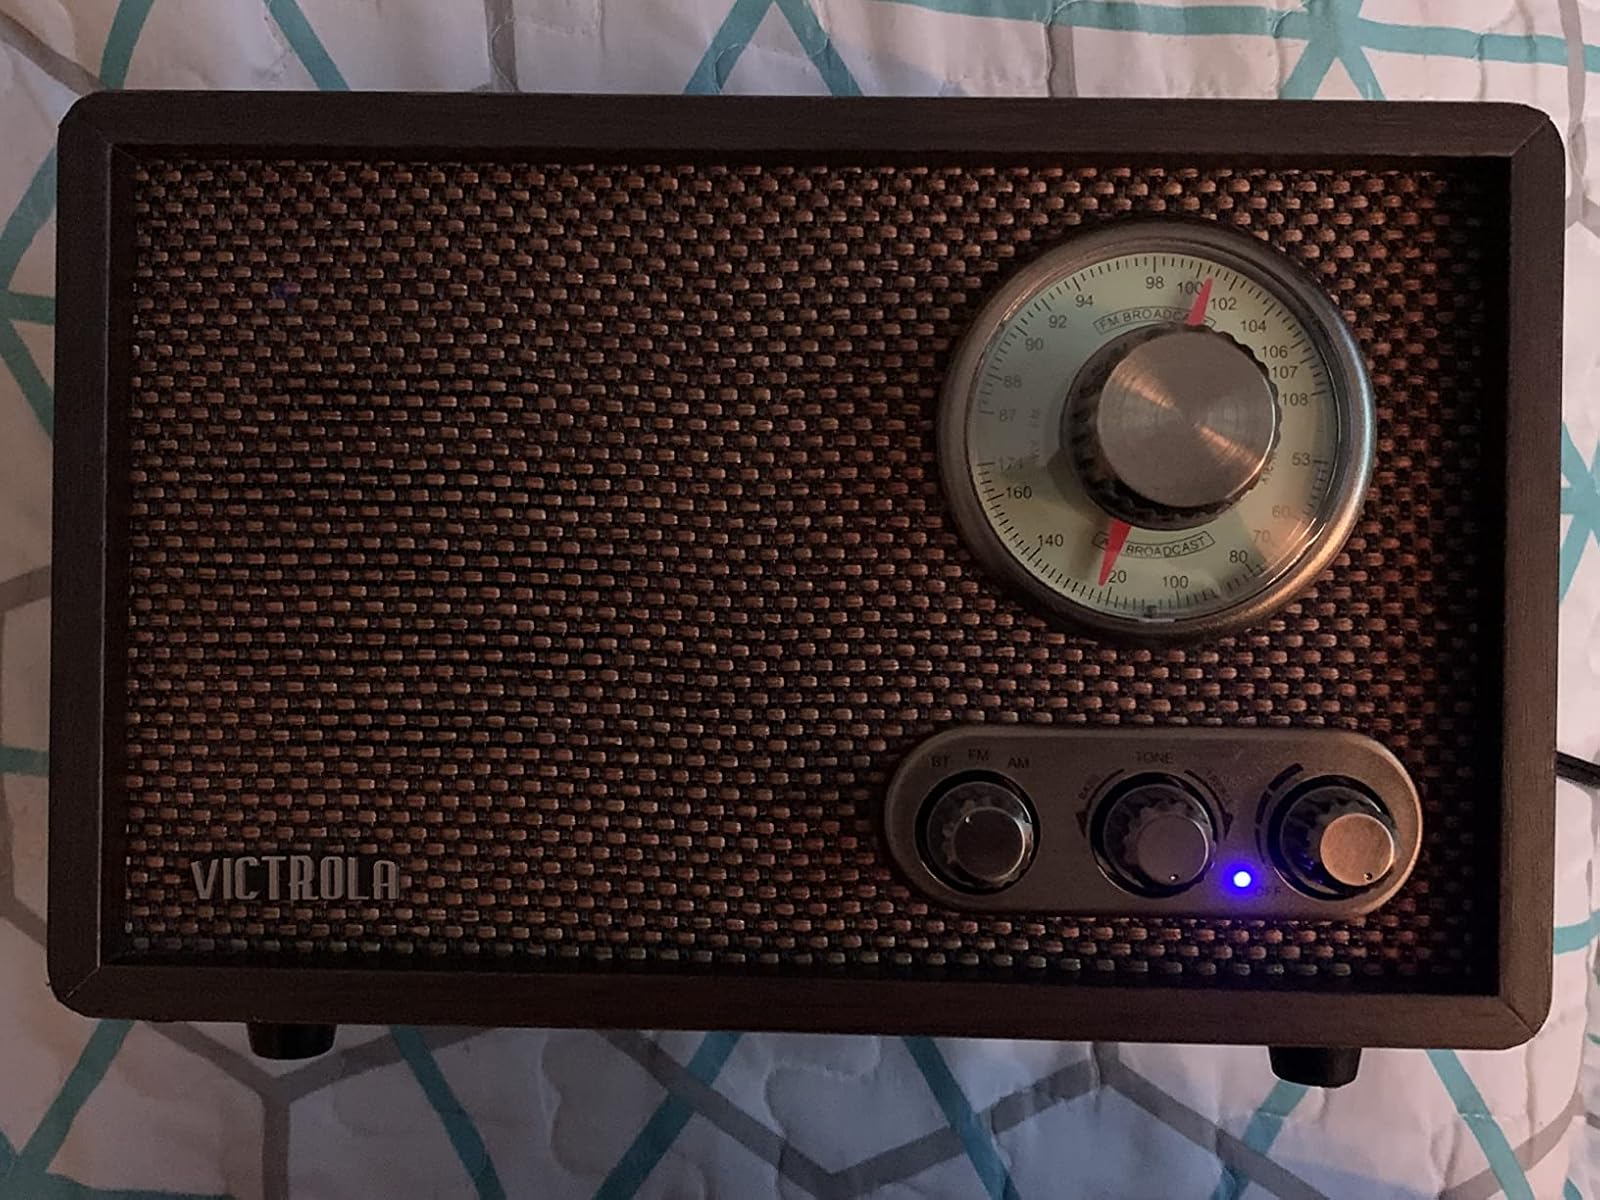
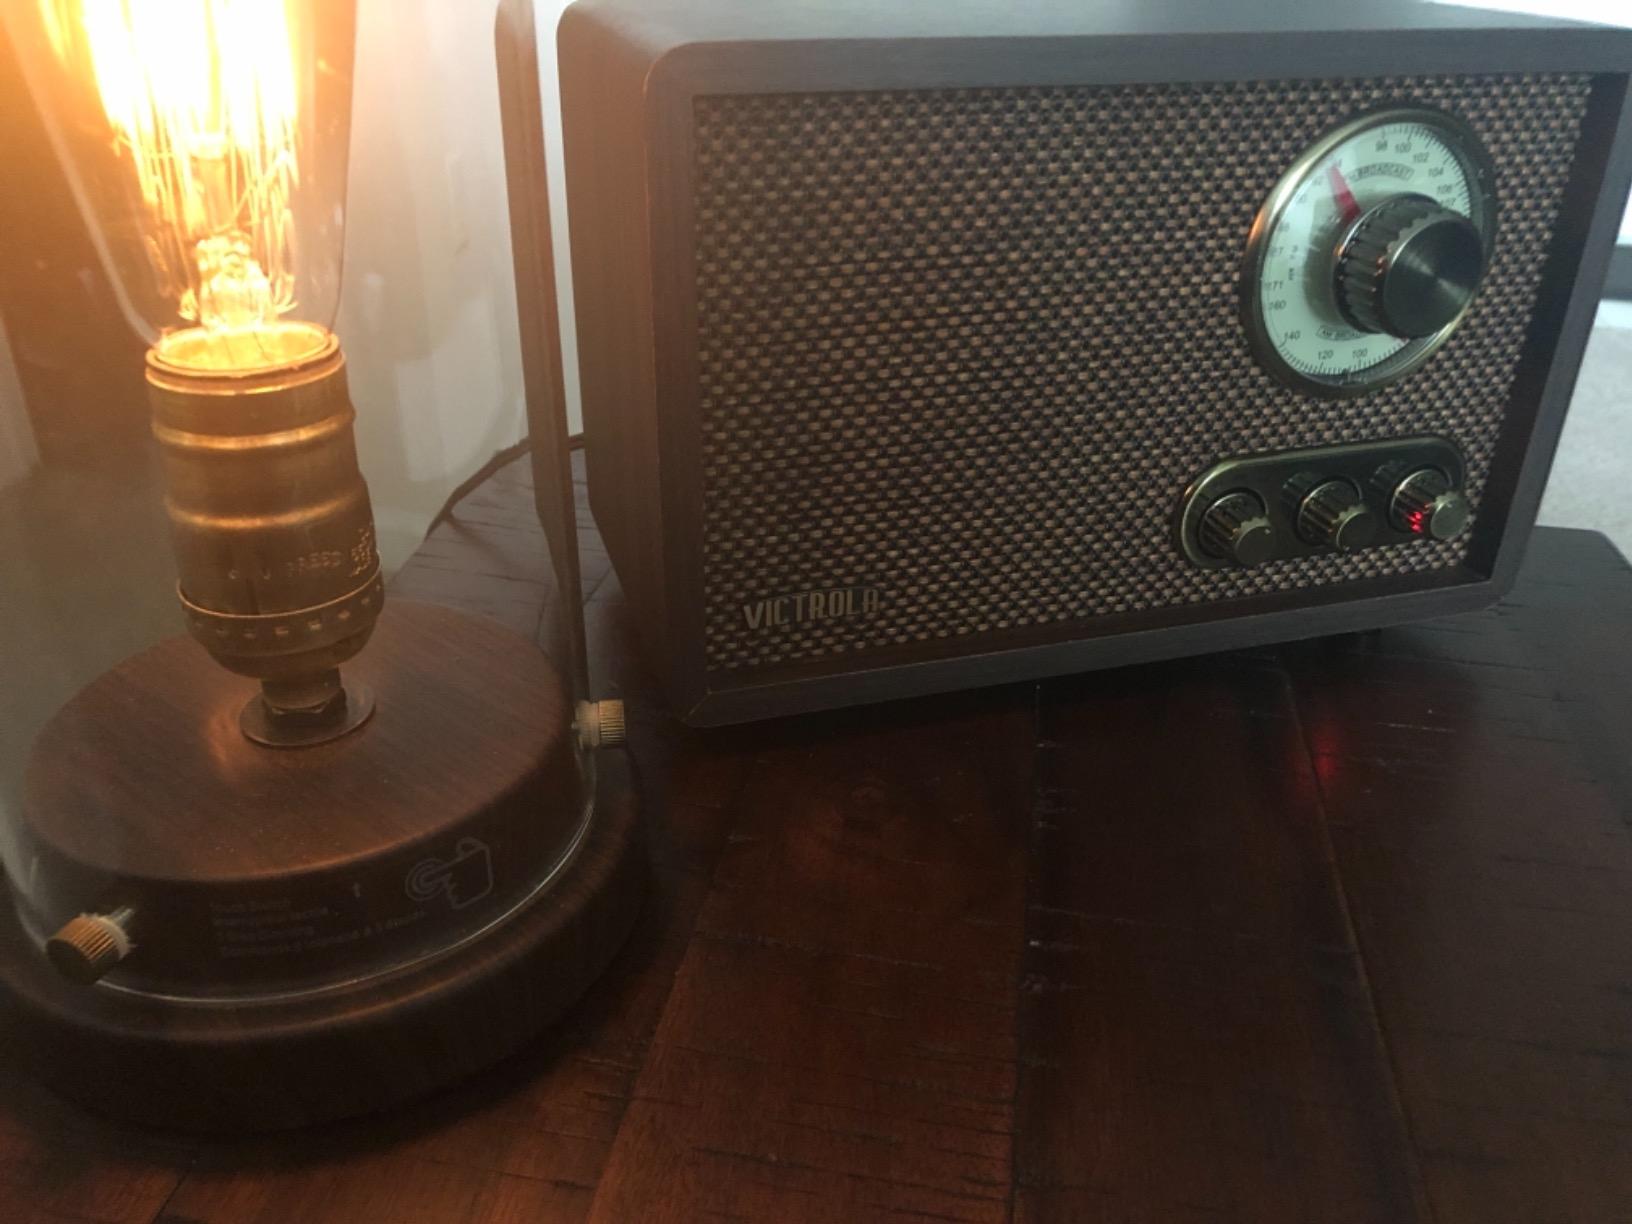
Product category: radio
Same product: yes